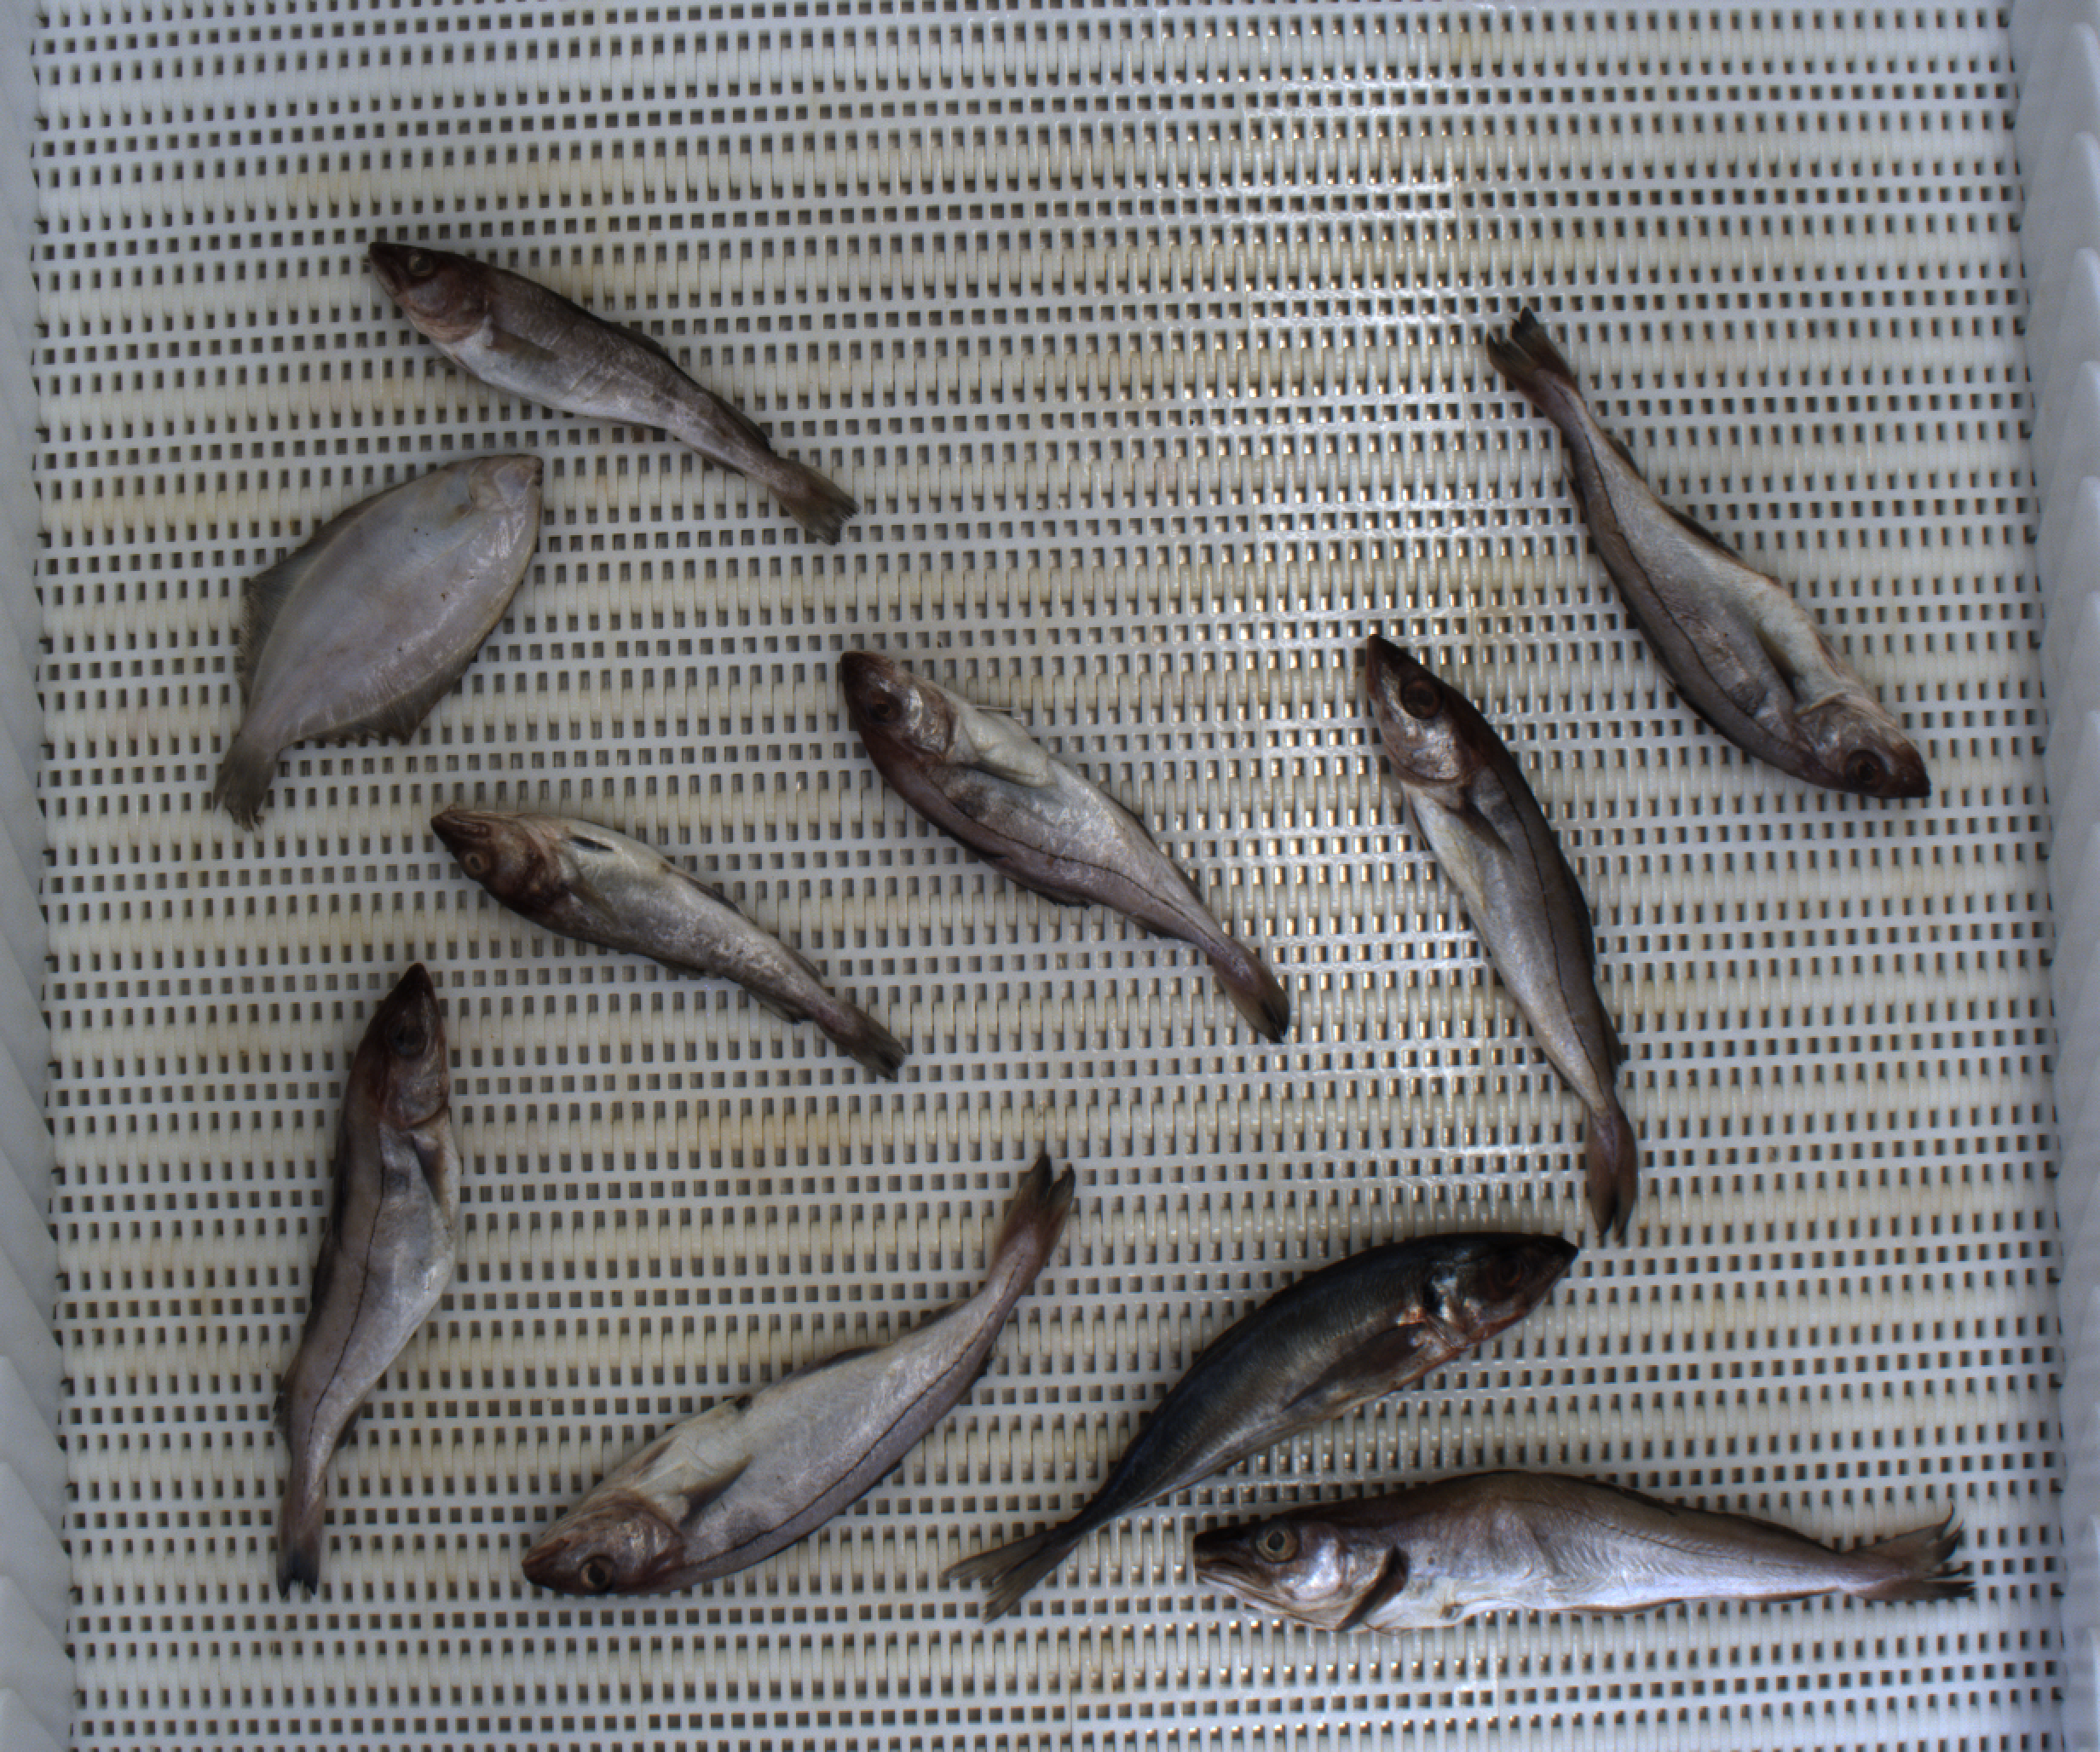
Total fish: 10
Cod: 2
Haddock: 5
Whiting: 1
Hake: 0
Horse mackerel: 1
Saithe: 0
Other: 1